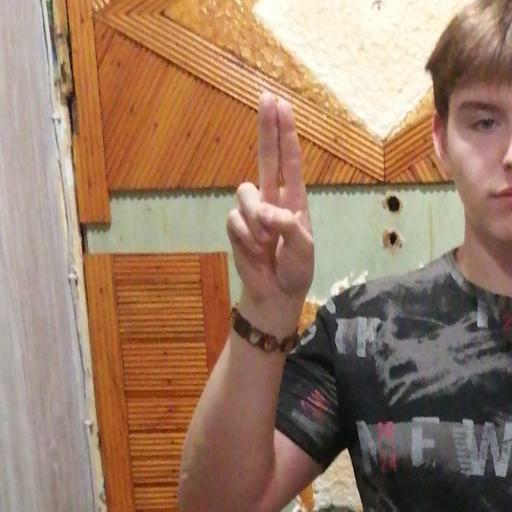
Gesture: two_up